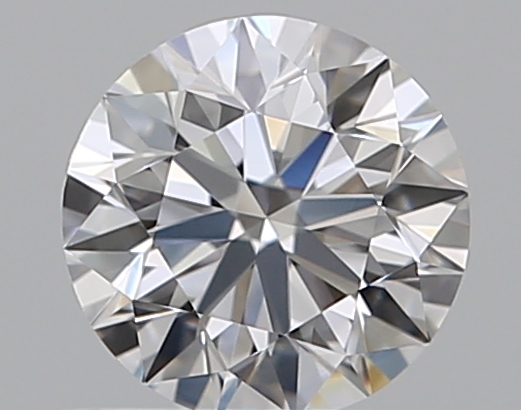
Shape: round
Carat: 0.52
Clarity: VVS1
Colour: E
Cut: EX
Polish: EX
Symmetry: EX
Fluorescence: M
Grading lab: GIA
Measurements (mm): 5.1 x 5.13 x 3.2